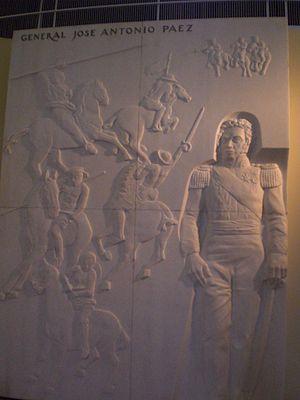
Le Panthéon national est un bâtiment public situé dans la vieille ville de Caracas, au Venezuela. Il s'agit à l'origine d'une église, devenue ensuite un sanctuaire pour les « héros nationaux ». La nef centrale est dédiée à Simón Bolívar ; les peintures sur les voutes, réalisées dans les années 1930, lui rendent également hommage.